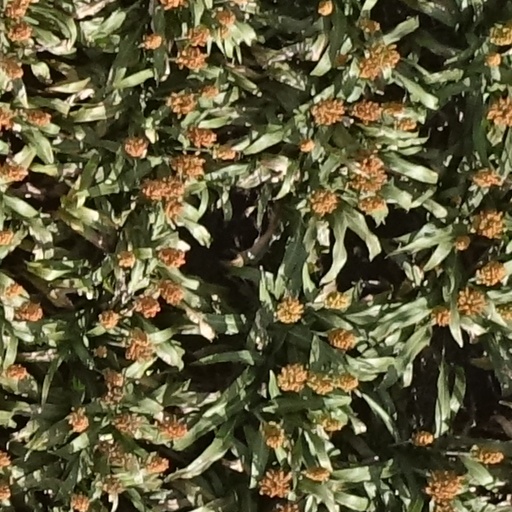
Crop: sorghum